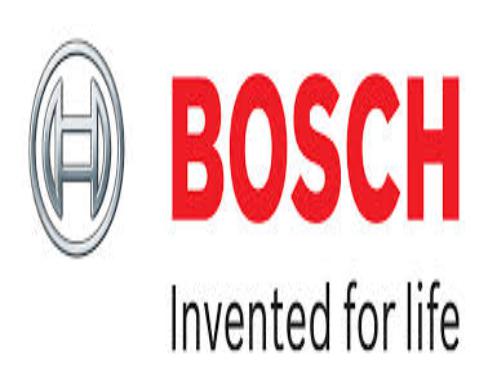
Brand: BOSCH
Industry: Others